Cornell Road

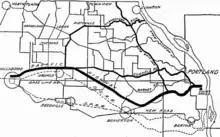
Map showing existing and proposed road alignments in Washington County in 1917

The first section of the road was already in existence in the 1850s. It is named for William and Emily Castle Cornell, who moved onto a donation land claim on what is now Cornell Road, just east of the present-day western boundary of Multnomah County, in 1852. William Cornell, a descendant of Thomas Cornell, worked as a preacher and Sunday-school teacher in the Cedar Mill area, in nearby Washington County. Businessman John B. Yeon was the roadmaster as of 1915 for the Portland section, on what was described that year as "delightfully smooth" for the stretch in Portland. Plans for the Pacific Highway from 1917 show Cornell joining it near present-day 185th, with that highway then continuing to downtown Hillsboro. That highway was never built as such, but the alignment is similar to the route followed by U.S. 26 and Cornell's route from approximately 185th Avenue to its western terminus. The section between 185th and 173rd was widened to three lanes in 1981.